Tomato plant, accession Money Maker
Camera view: tilt-top (135 deg); turntable rotation: 180 degrees
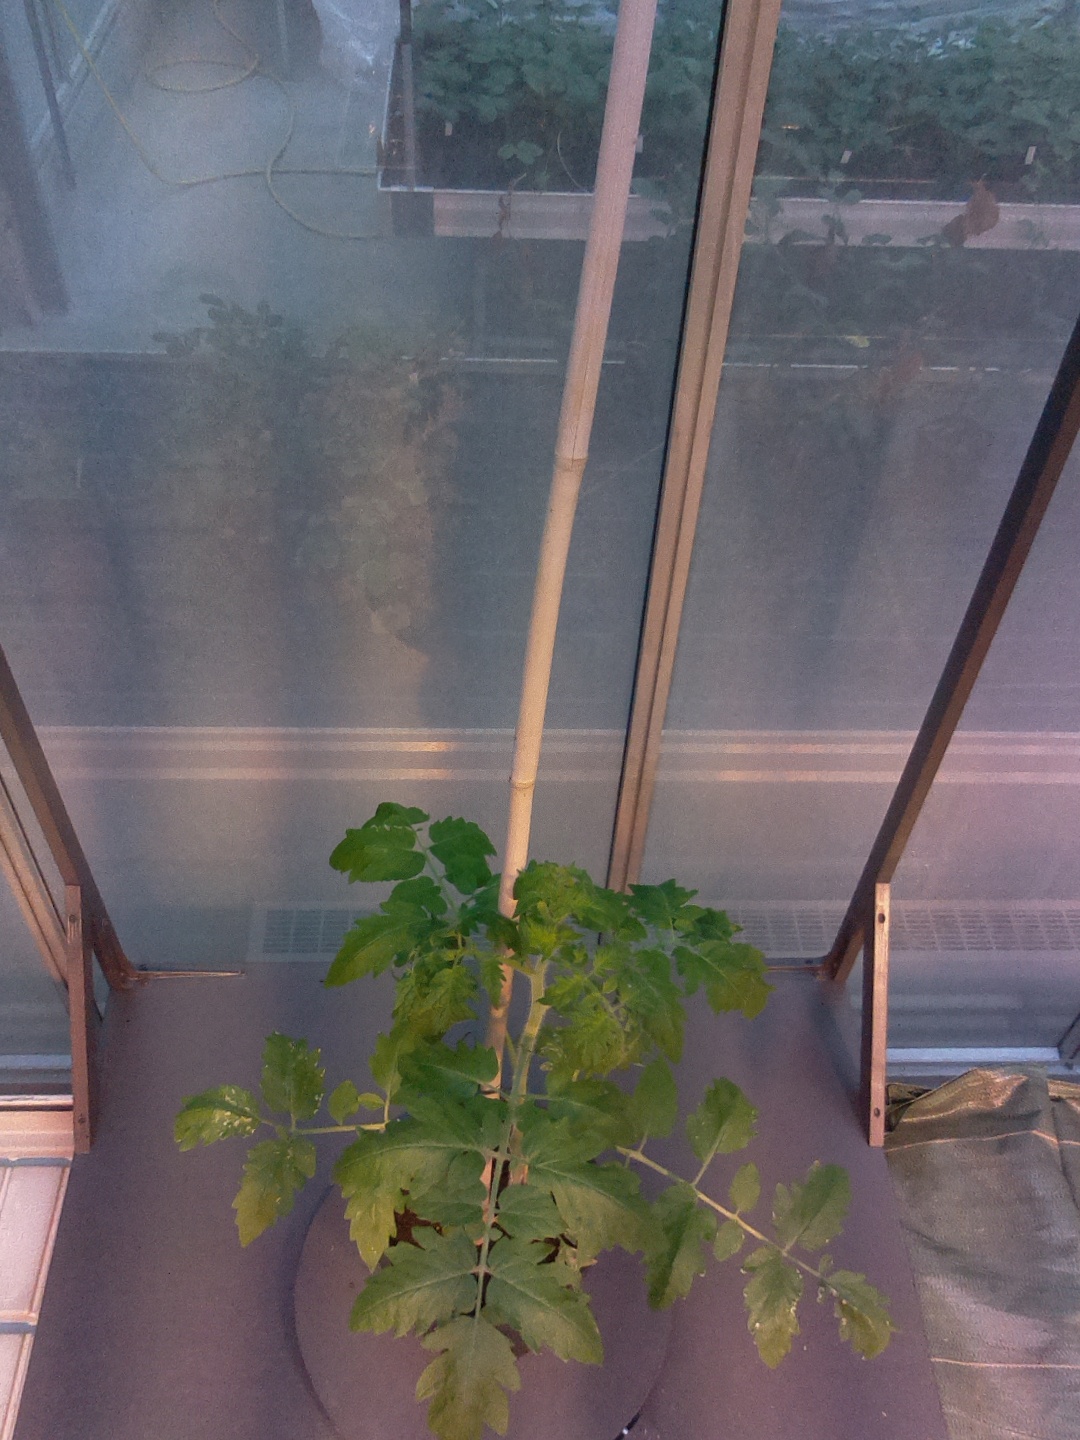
BBCH growth stage 14: 8 of true leaves visible